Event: Nepal Earthquake
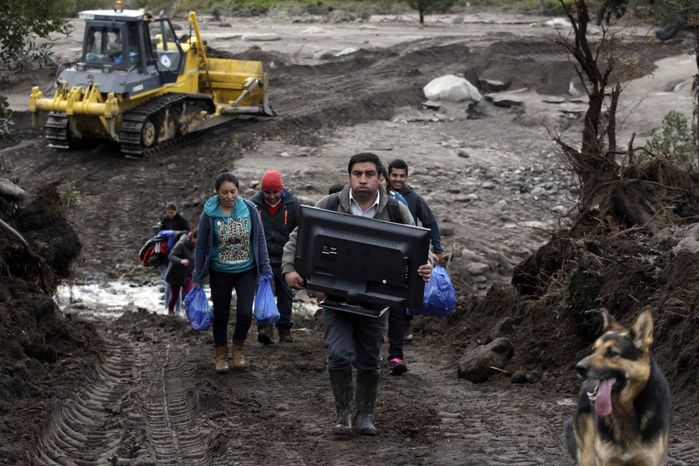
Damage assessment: no_damage